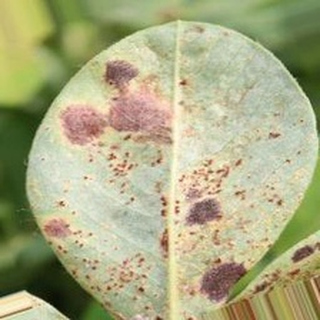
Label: groundnut_rust